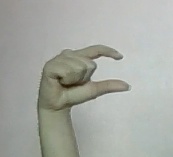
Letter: dal